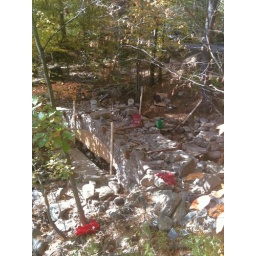
Building a dry stone bridge over a stream at Landon Bay